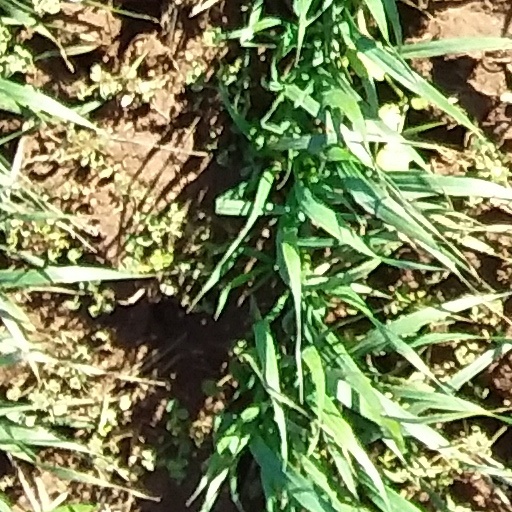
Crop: wheat